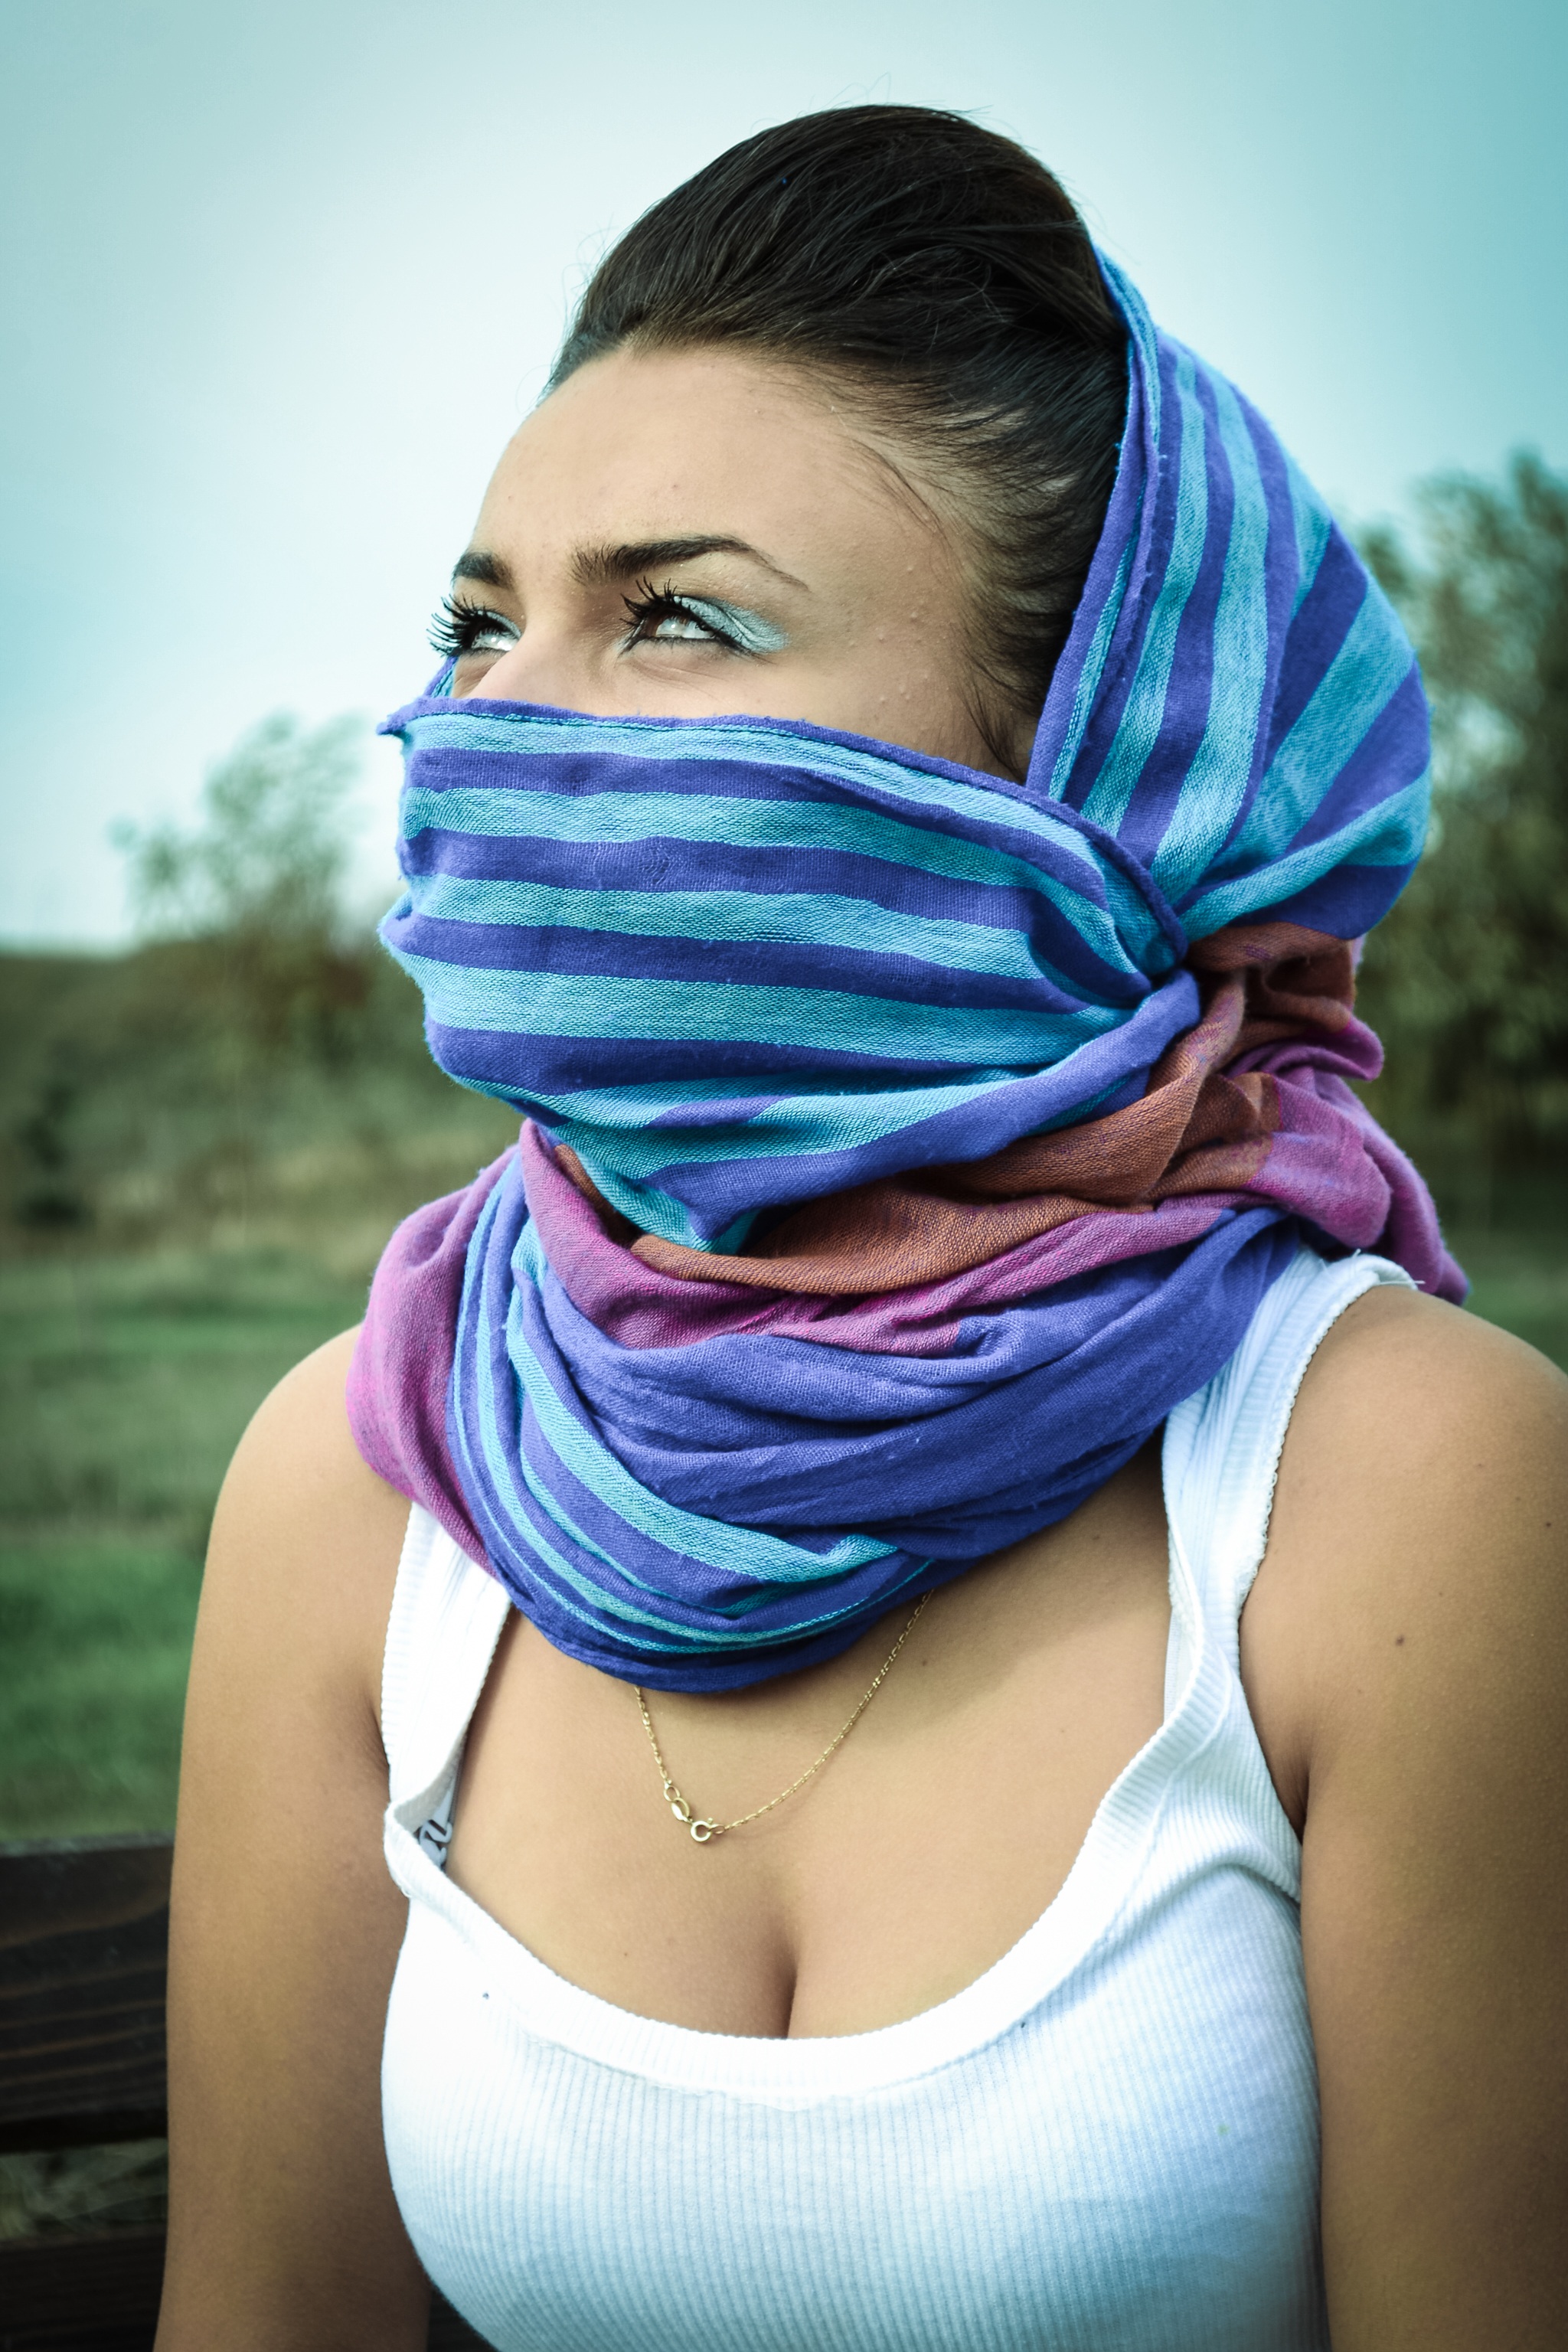
person, girl, woman, hair, photography, portrait, model, color, blue, clothing, hairstyle, teenager, makeup, close up, face, relaxation, eye, head, skin, beauty, photo shoot, masked, portrait photography, covered face